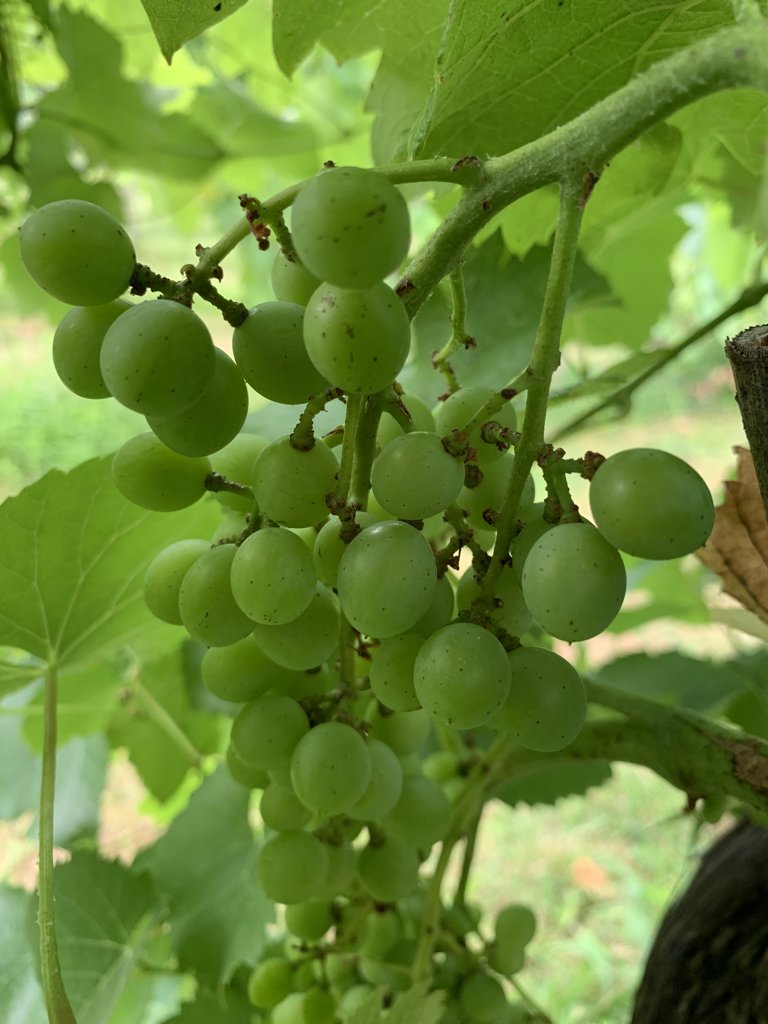
Berries visible: 45
Grape clusters: 1